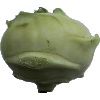
Label: Kohlrabi 1